Digital ion trap

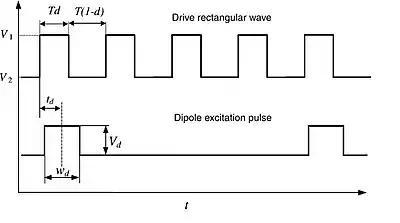
Fig 1. The drive signal waveform, and the dipole excitation waveform for a digital ion trap (3D)

For a 3D type of quadrupole ion trap, ion motion under the influence of a digital waveform (see figure right) can be expressed in terms of the conventional trapping parameters: